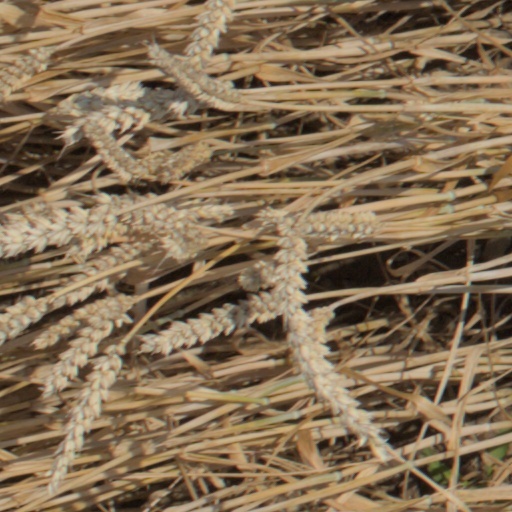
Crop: wheat